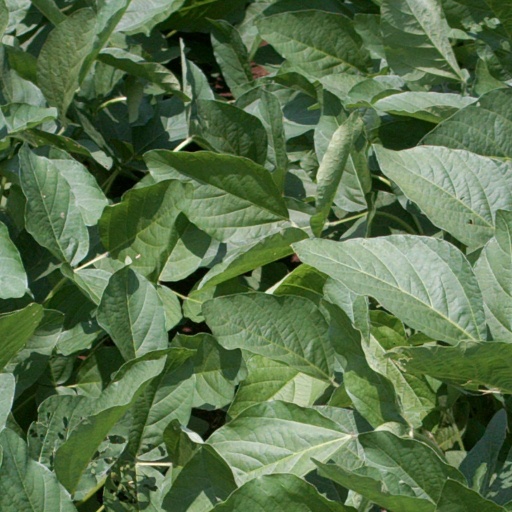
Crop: soybean